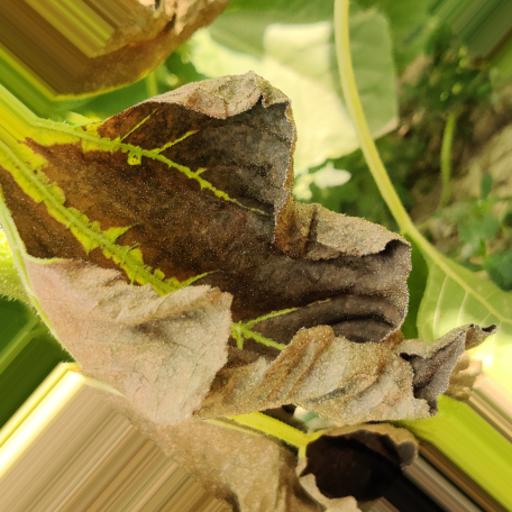
Label: Leaf_scars